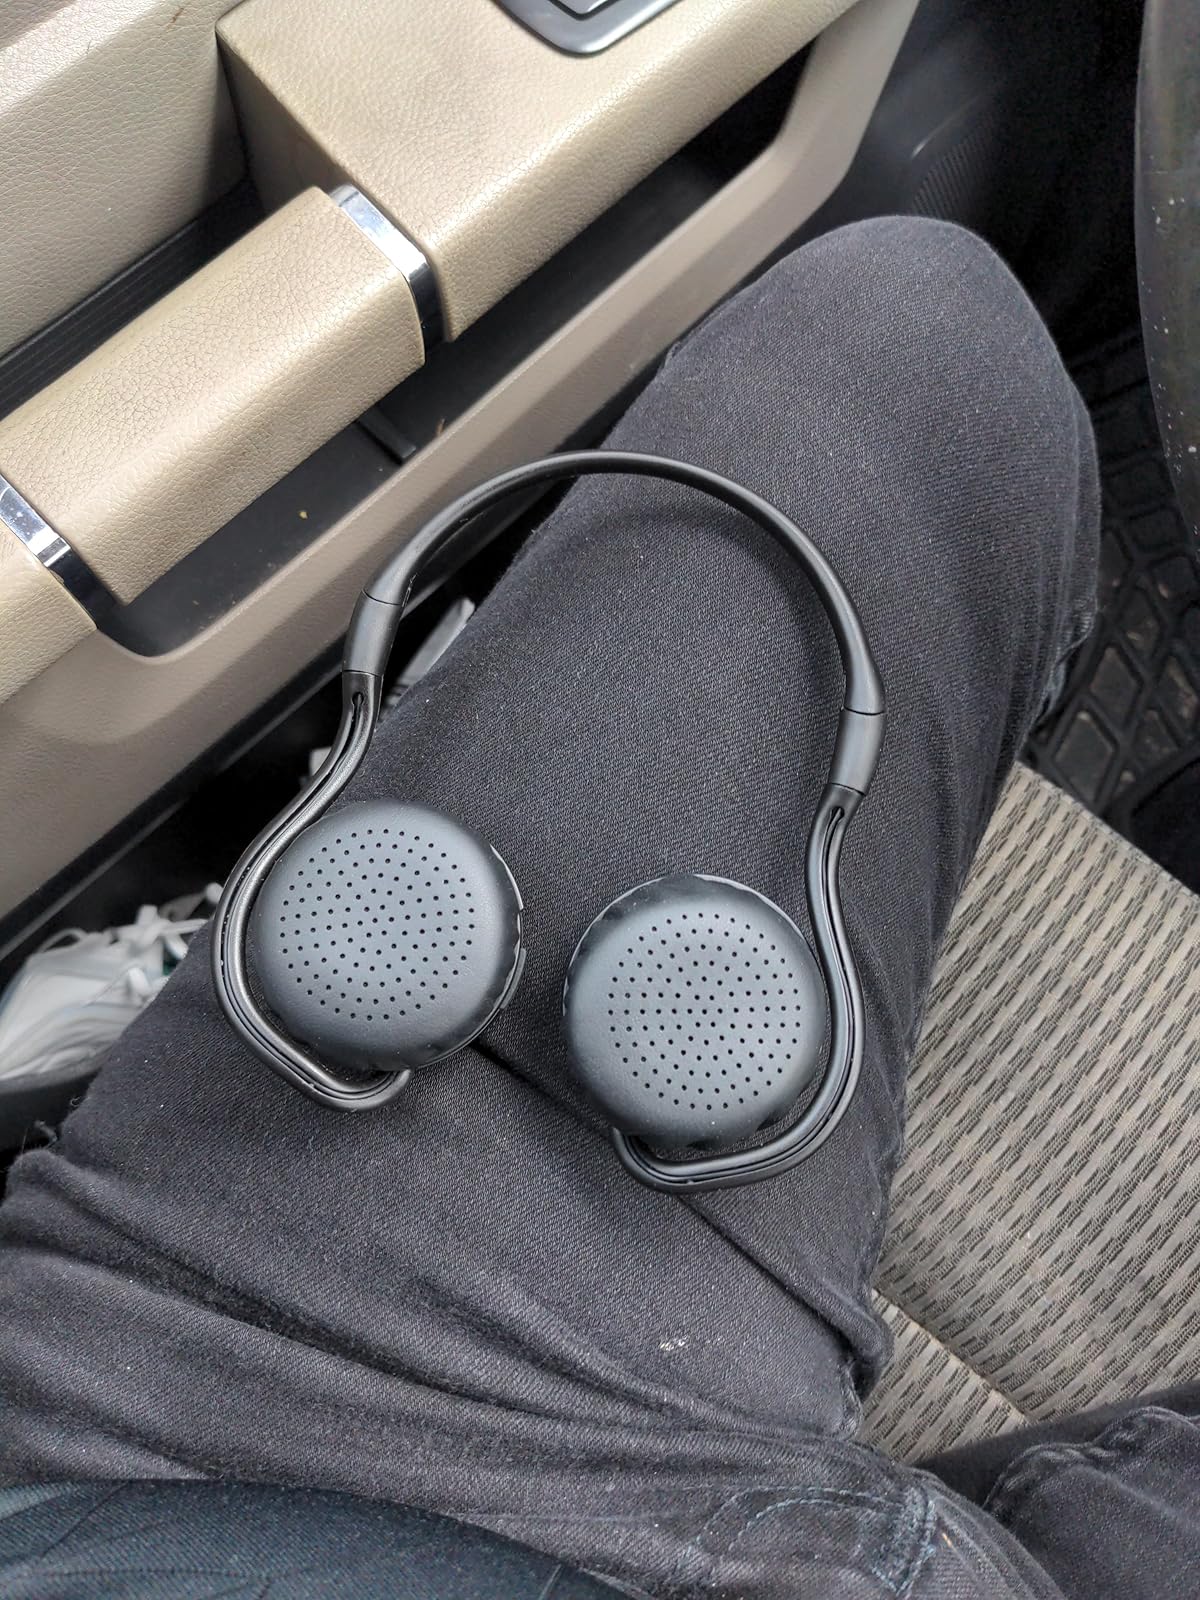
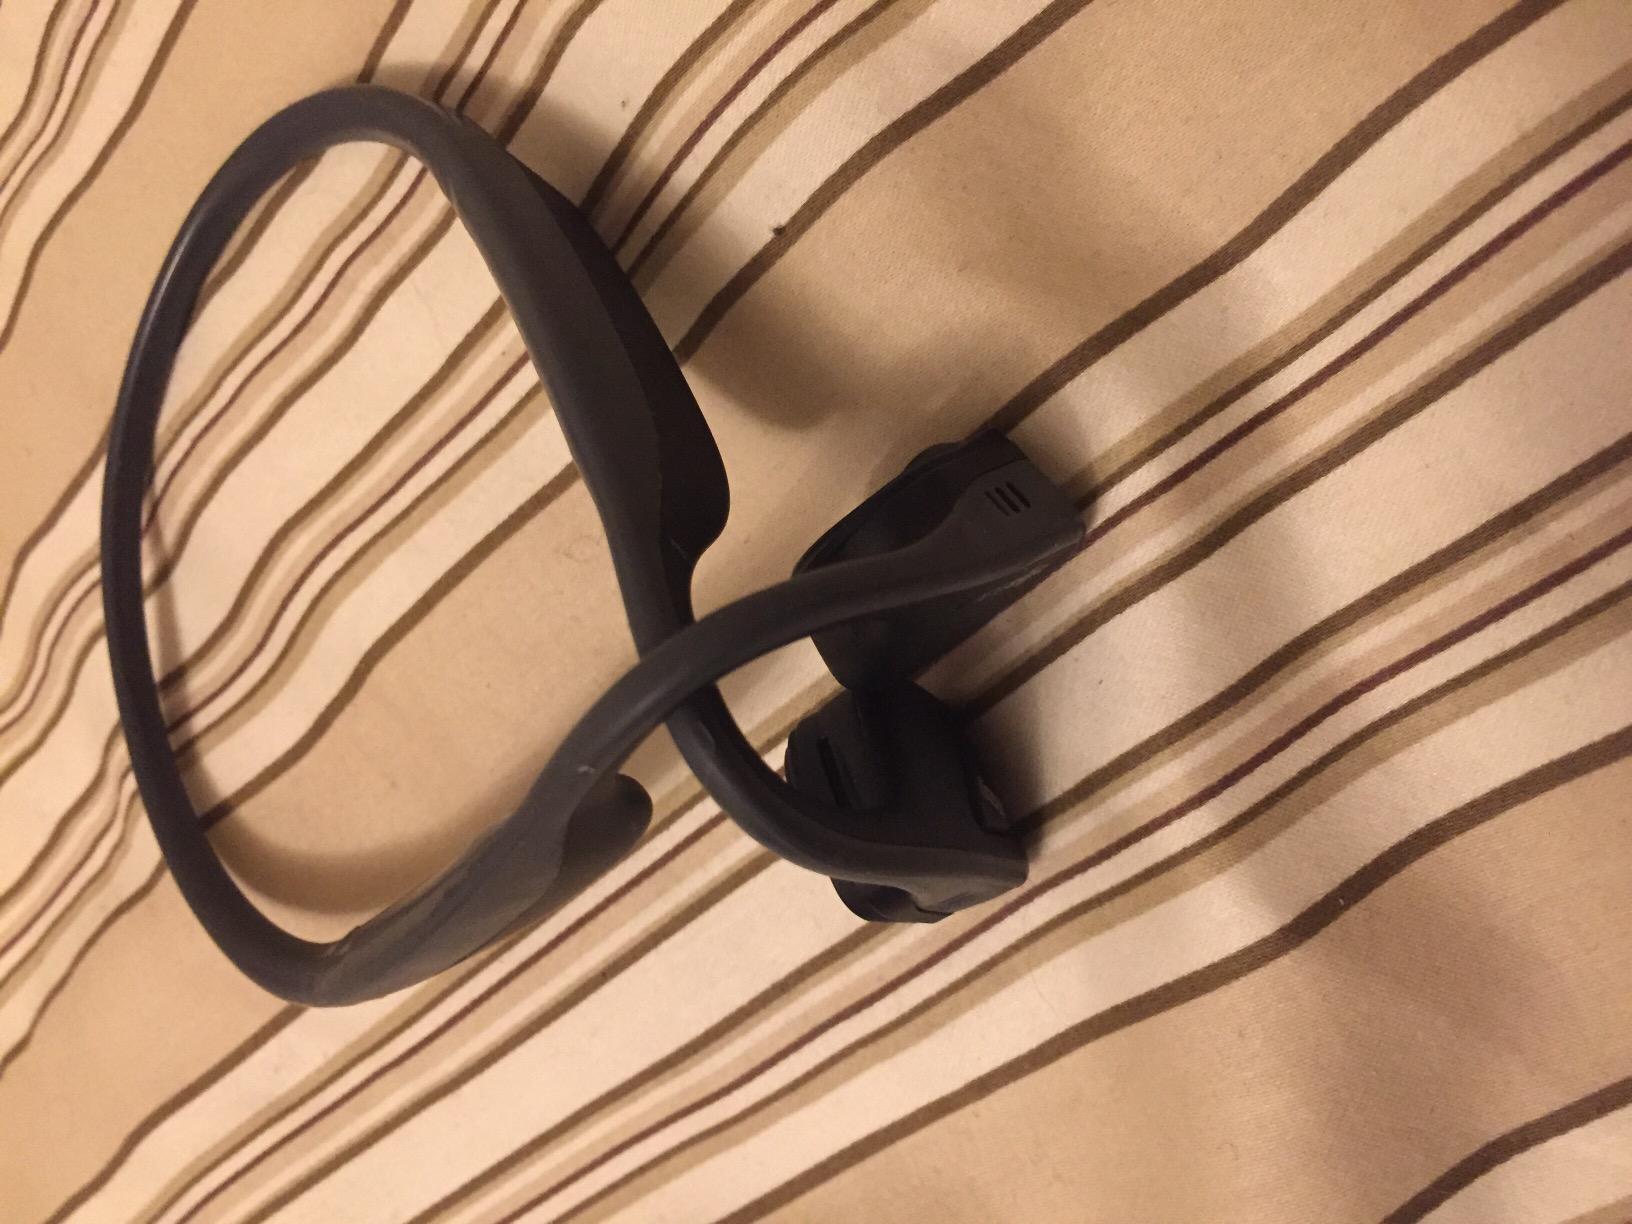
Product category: headphones
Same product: no